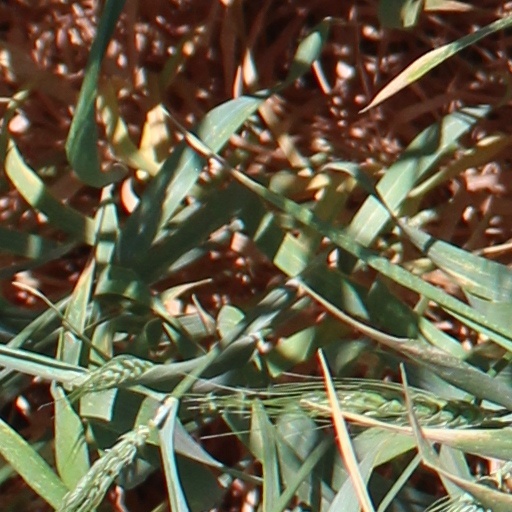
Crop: wheat